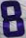
Number: 8